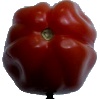
Label: Tomato Heart 1